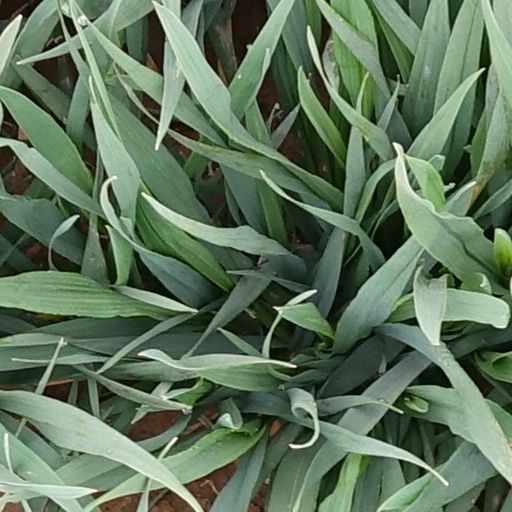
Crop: wheat